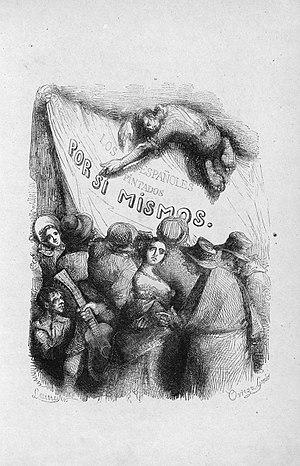
Los españoles pintados por sí mismos est une compilation d'archétypes costubristes du XIXᵉ siècle espagnol.
Calixto Ortega Matamoros est un graveur sur bois, peintre et illustrateur espagnol.